The Cromwell Las Vegas

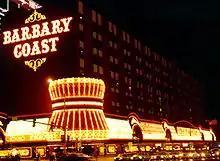
Barbary Coast façade in 1983

When it originally opened, the Barbary Coast had 150 rooms. Due to the small size of the site, the building included four floors of parking, located above the first-floor casino and beneath the hotel floors. An additional 50 hotel rooms were added in 1983, by converting one floor of parking. By 1987, the casino had one of Las Vegas' most popular sportsbooks. By 1999, the casino measured .